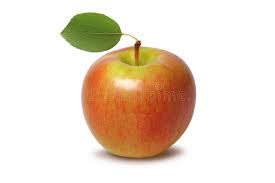
Label: Apple